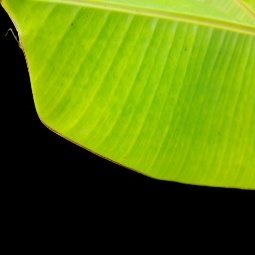
Label: Sulphur